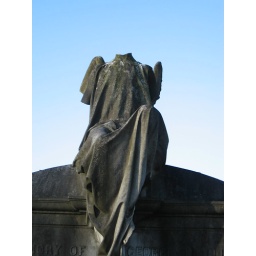
taken at Kensal green cemetary.this sad picture shows a monument that has deteriated over the years